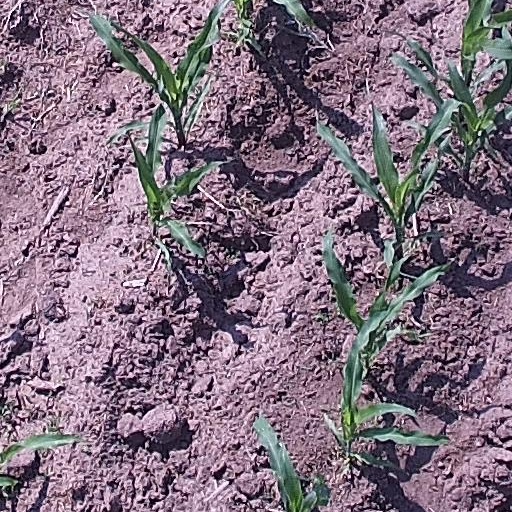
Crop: maize; corn